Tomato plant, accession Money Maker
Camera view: horizontal (90 deg, fisheye); turntable rotation: 0 degrees
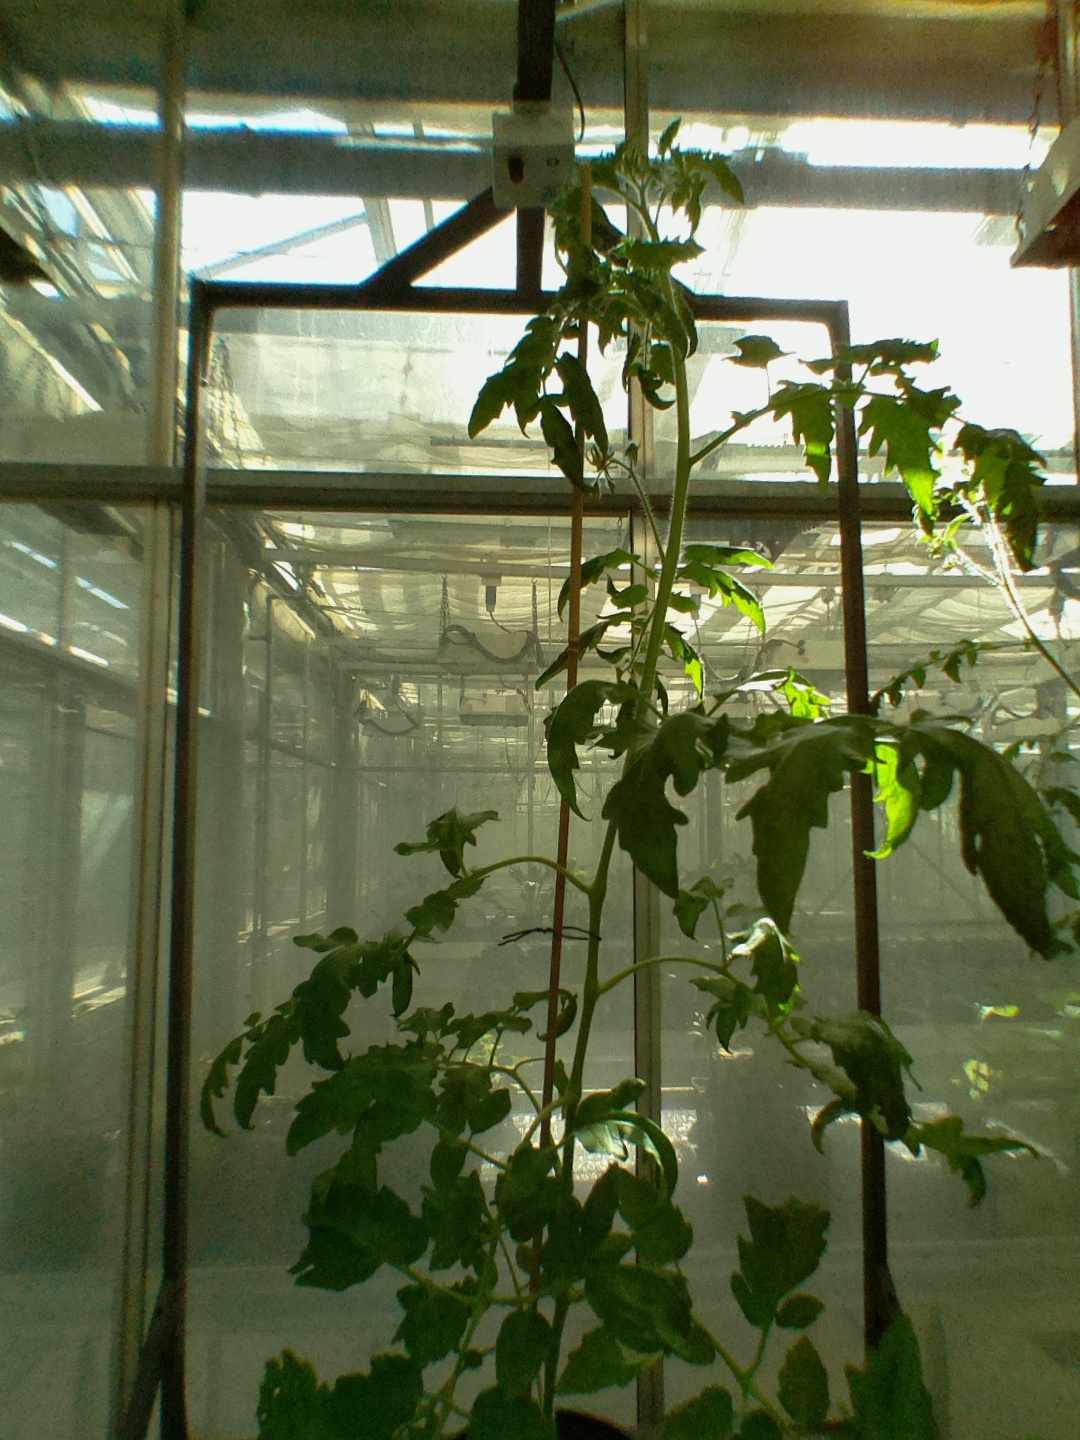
BBCH growth stage 64: 40%-50% of flowers open